Unforgiven (2008)

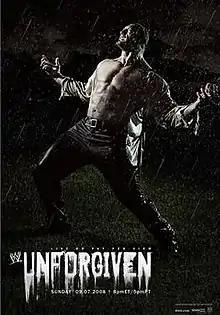
Promotional poster featuring Batista, parodying the movie The Shawshank Redemption

The 2008 Unforgiven was the 11th annual Unforgiven professional wrestling pay-per-view (PPV) event produced by World Wrestling Entertainment (WWE). It was held for wrestlers from the promotion's Raw, SmackDown, and ECW brand divisions. The event took place on September 7, 2008, at the Quicken Loans Arena in Cleveland, Ohio. In 2009, Unforgiven was replaced by Breaking Point.